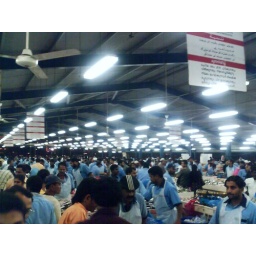
in fish market uae